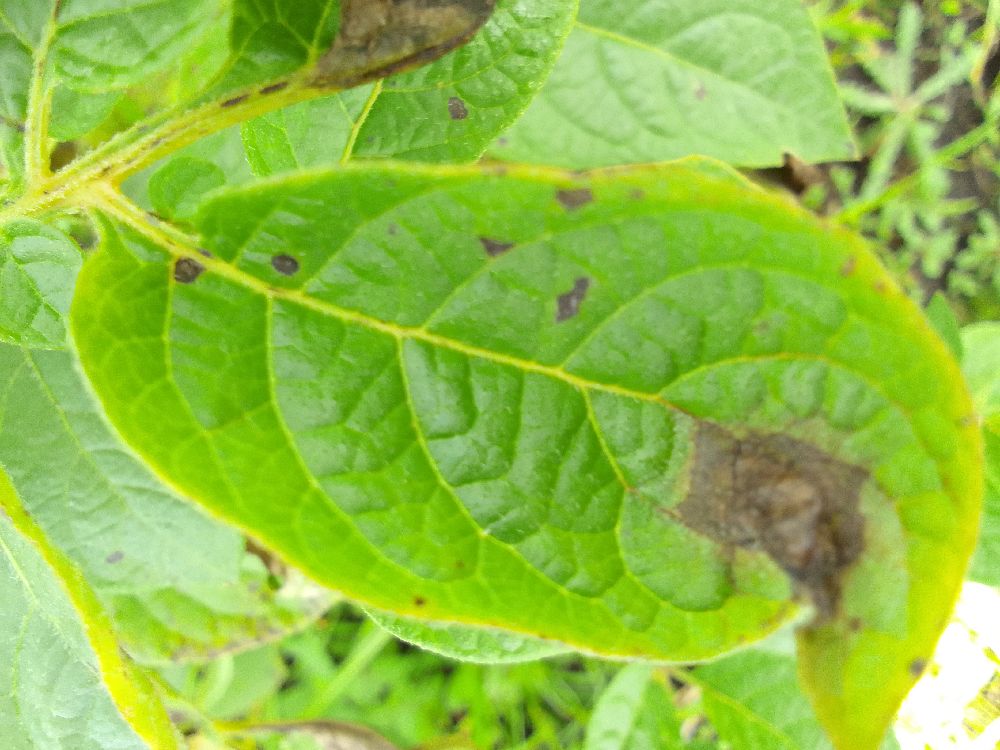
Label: Late blight